LaMark Brown

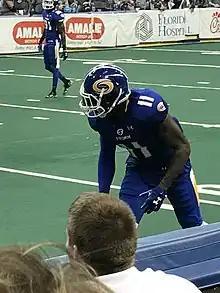
Brown with the Tampa Bay Storm in 2017

LaMark Brown II (born July 5, 1989) is an American former professional football wide receiver. He was signed as an undrafted free agent by the Atlanta Falcons in 2012. He played college football for the Minnesota State Mavericks. Brown has also been a member of the Buffalo Bills, Tampa Bay Buccaneers, Utah Blaze, and Minnesota Vikings.